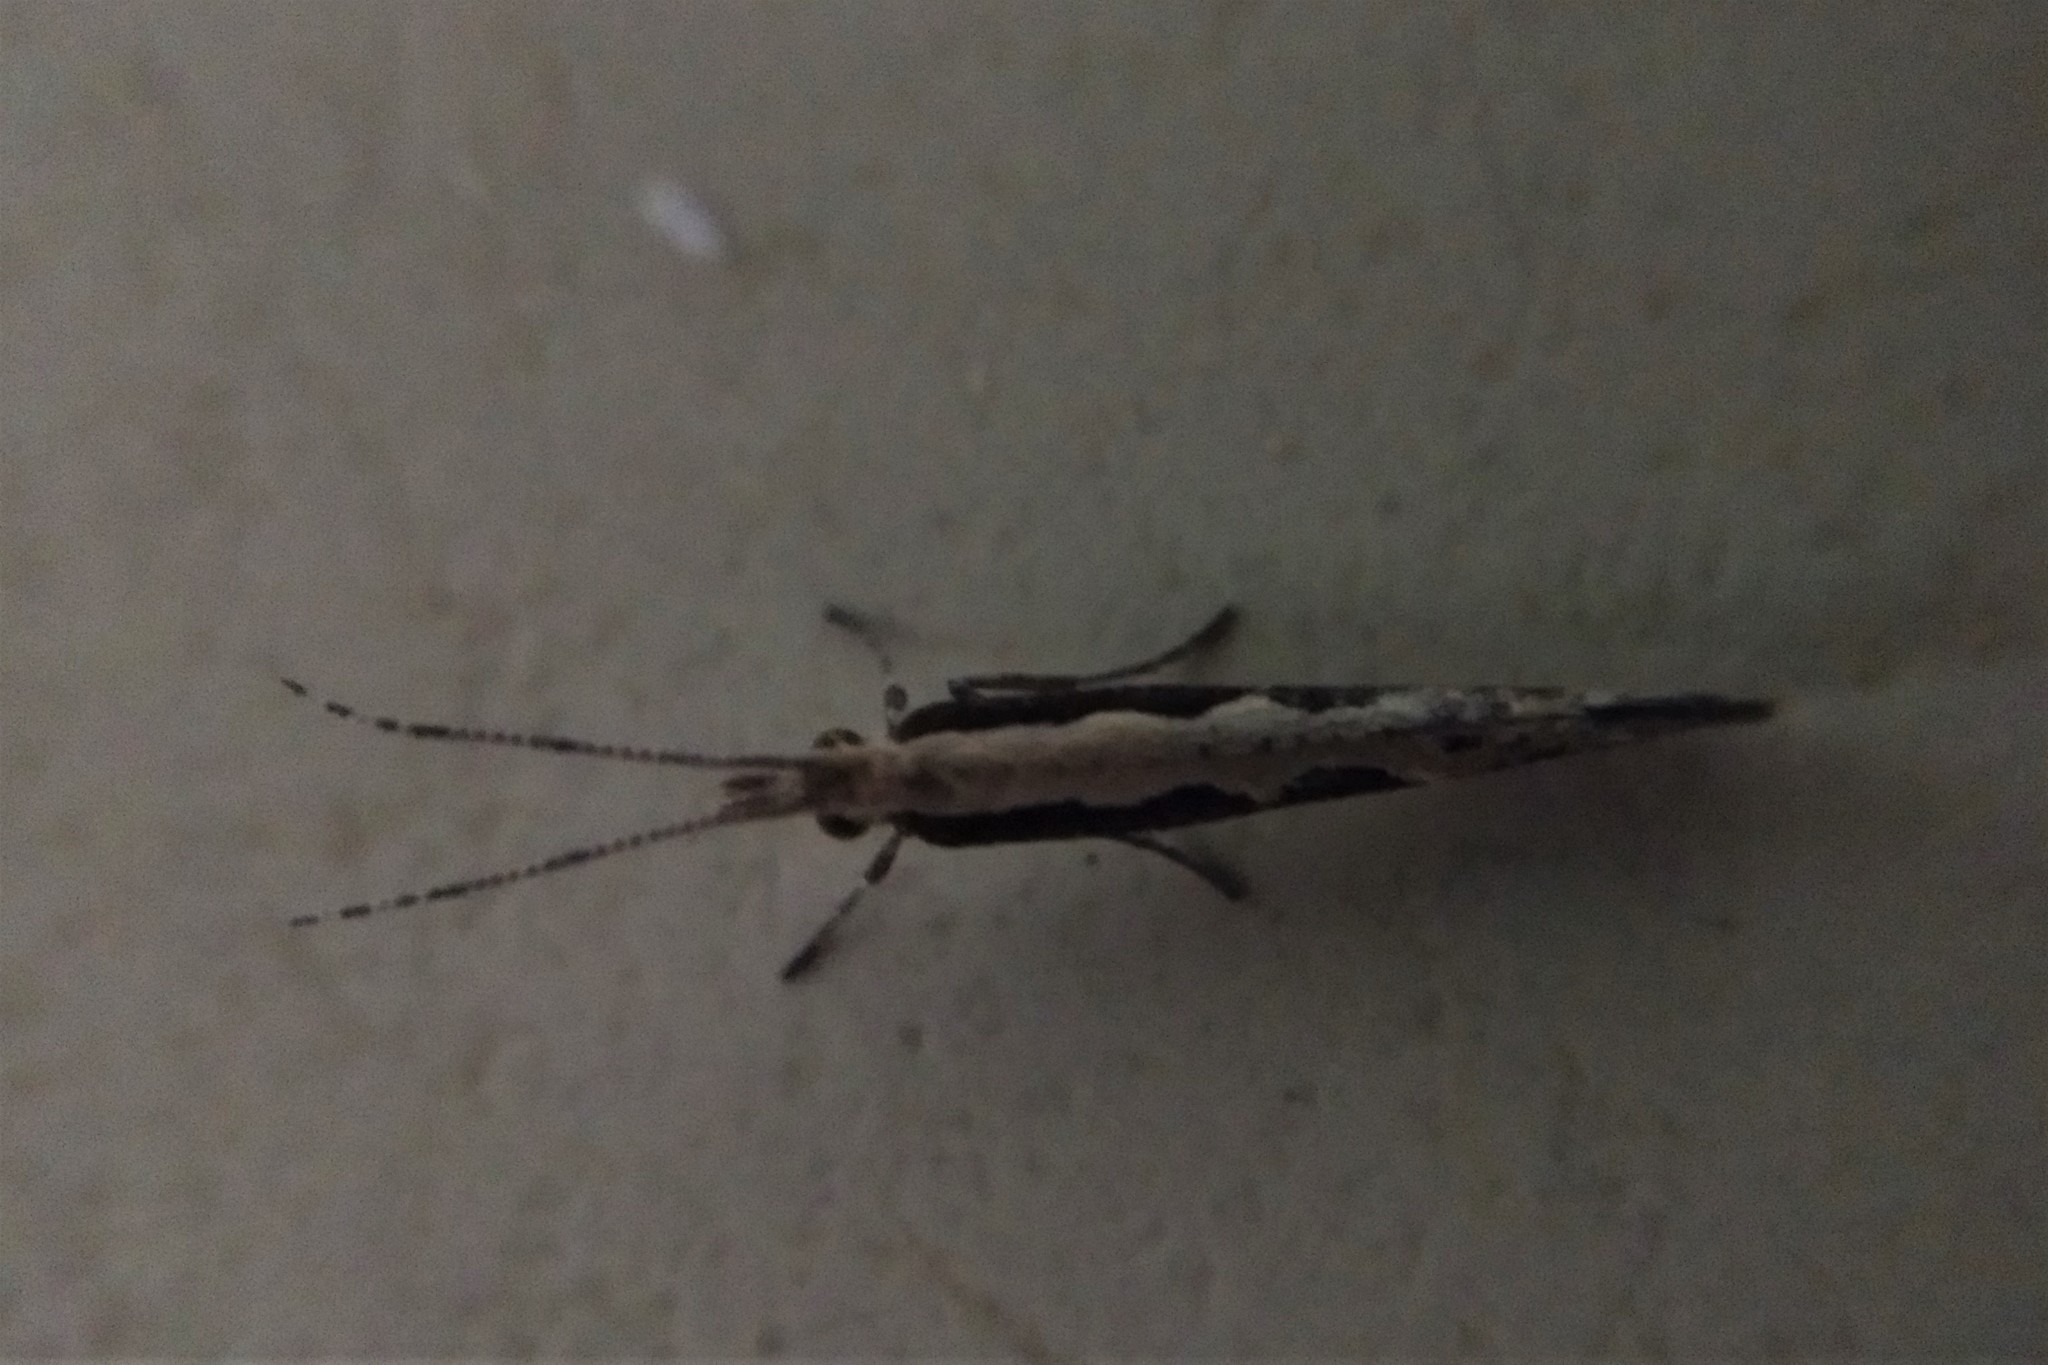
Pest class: diamondback_moth